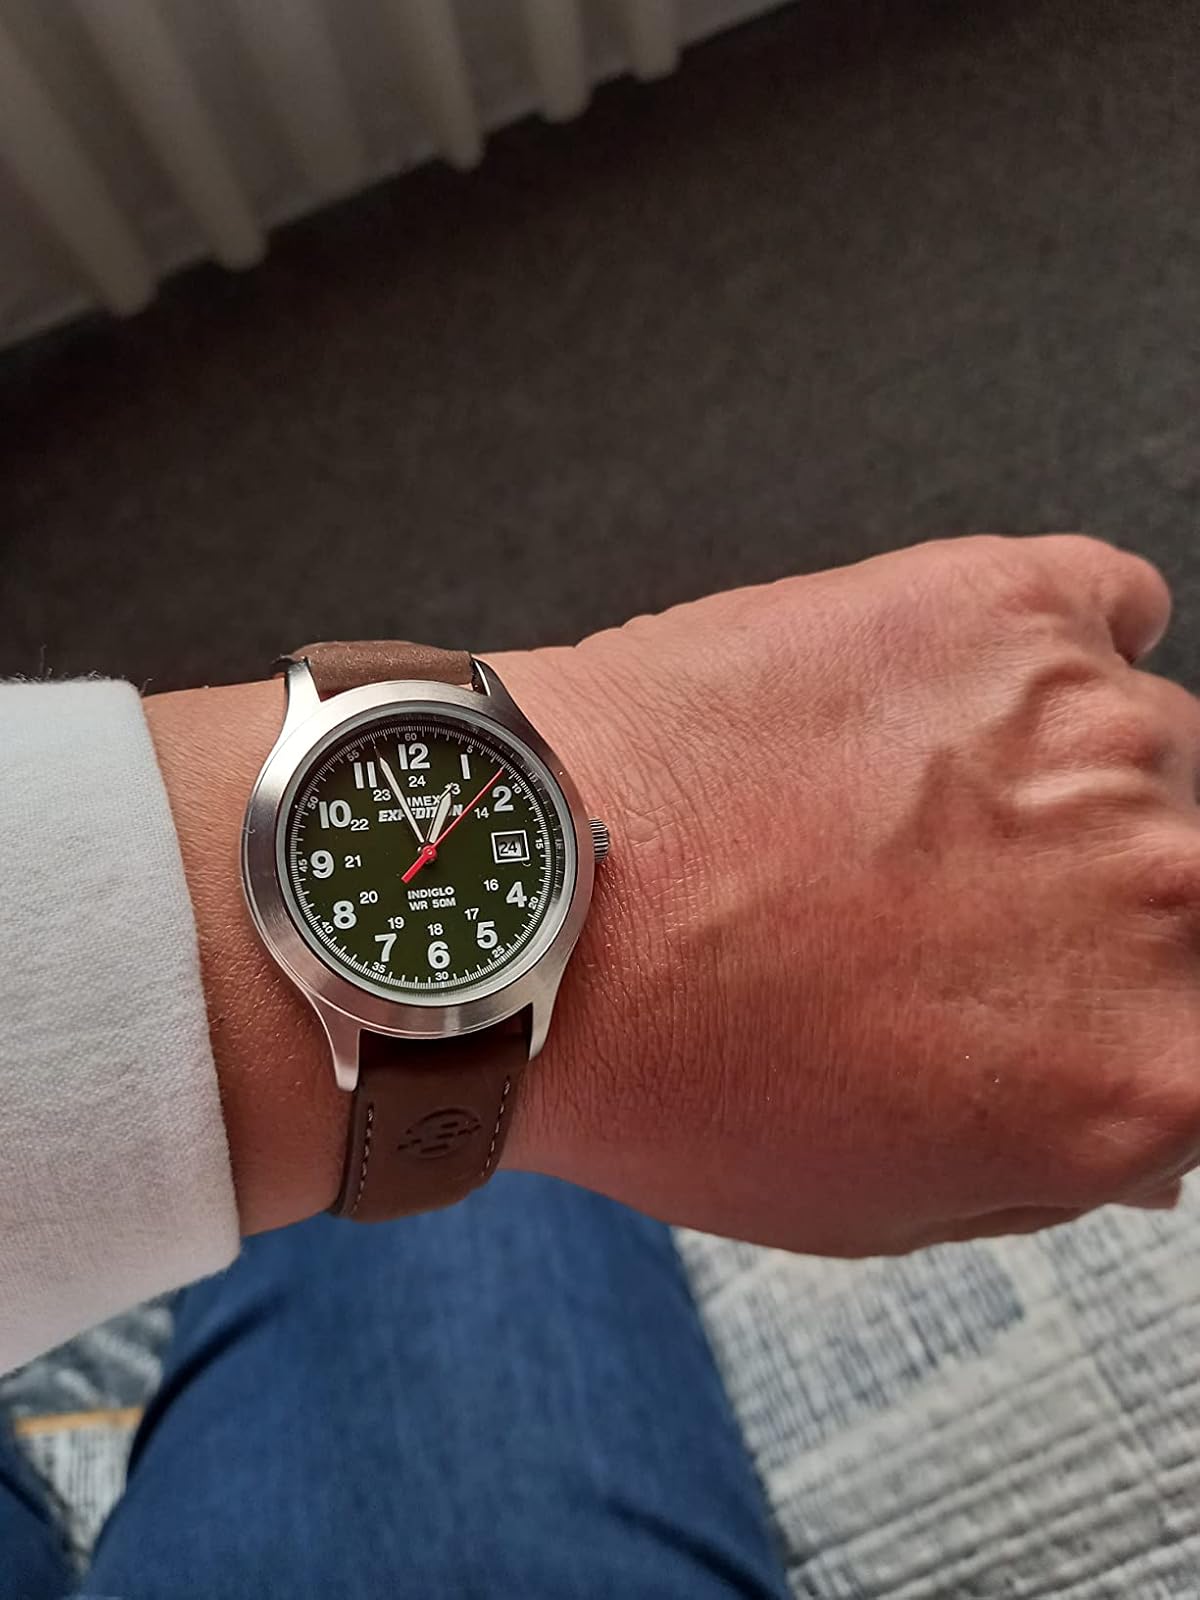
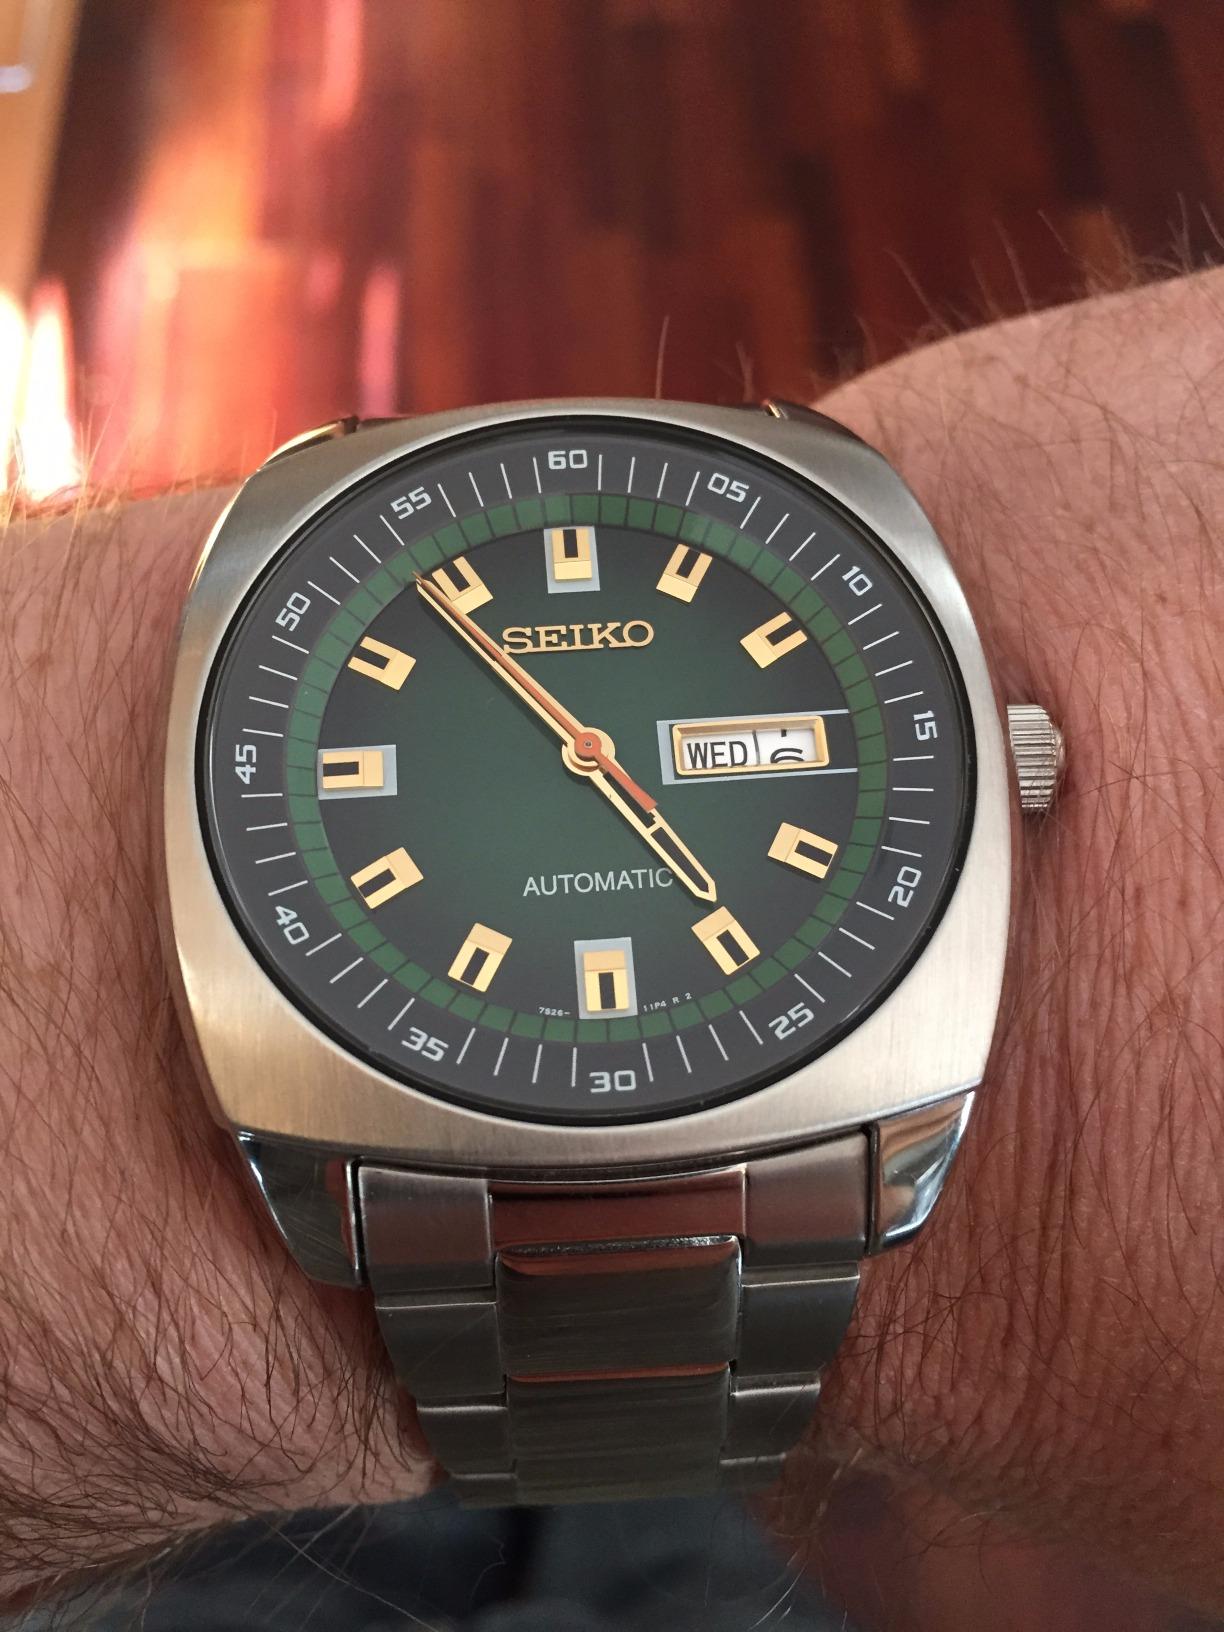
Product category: accessories_watch
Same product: no